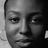
Emotion: neutral